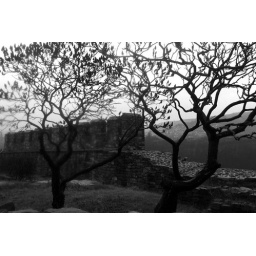
just some trees and an ancient wall in Veliko Tarnovo, Bulgaria. Amazing place.